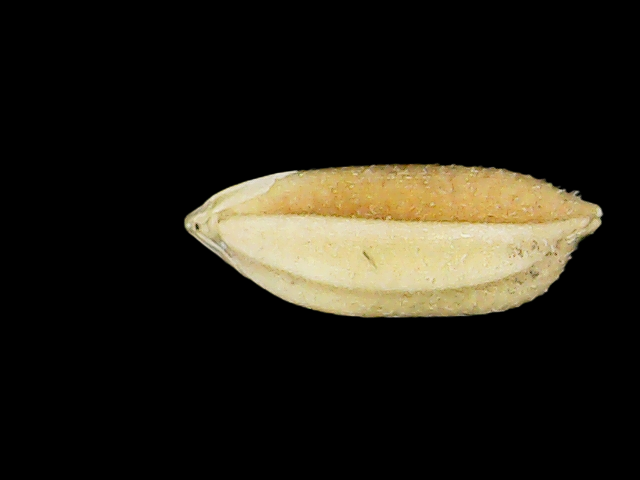
Rice variety: Bd33